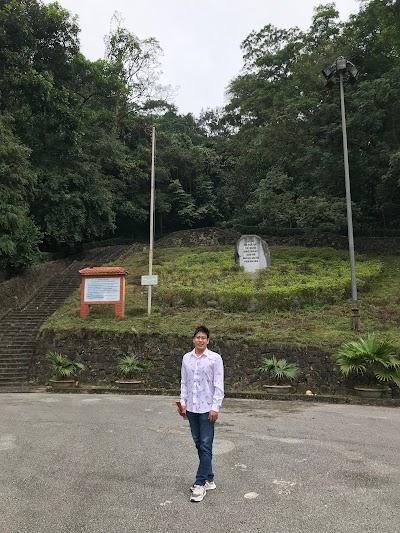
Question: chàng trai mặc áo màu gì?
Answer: chàng trai mặc áo màu trắng